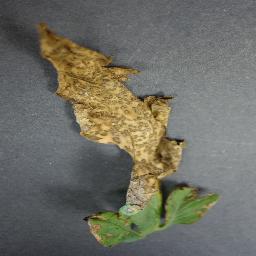
Label: Tomato___Bacterial_spot